Suleiman the Magnificent

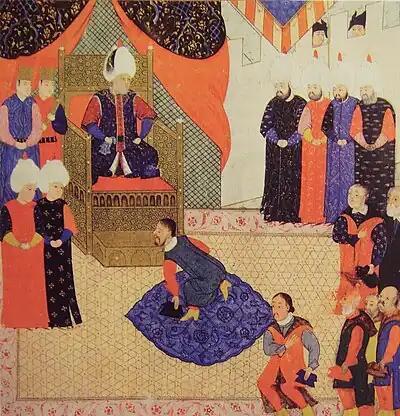
King John Sigismund of Hungary with Suleiman in 1556

Upon succeeding his father, Suleiman began a series of military conquests, eventually leading to a revolt led by the Ottoman-appointed governor of Damascus in 1521. Suleiman soon made preparations for the conquest of Belgrade from the Kingdom of Hungary—something his great-grandfather Mehmed II had failed to achieve because of John Hunyadi's strong defense in the region. Its capture was vital in removing the Hungarians and Croats who, following the defeats of the Albanians, Bosniaks, Bulgarians, Byzantines and the Serbs, remained the only formidable force who could block further Ottoman gains in Europe. Suleiman encircled Belgrade on 28 August 1521, with 250,000 Turkish soldiers and over 100 ships. and began a series of heavy bombardments from an island in the Danube. Belgrade was made the seat of the Pashalik of Belgrade (also known as the Sanjak of Smederevo), and quickly became the second largest Ottoman town in Europe at over 100,000 people, surpassed only by Constantinople.